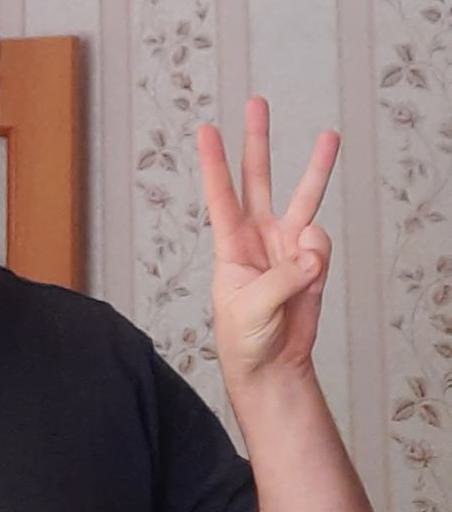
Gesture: three